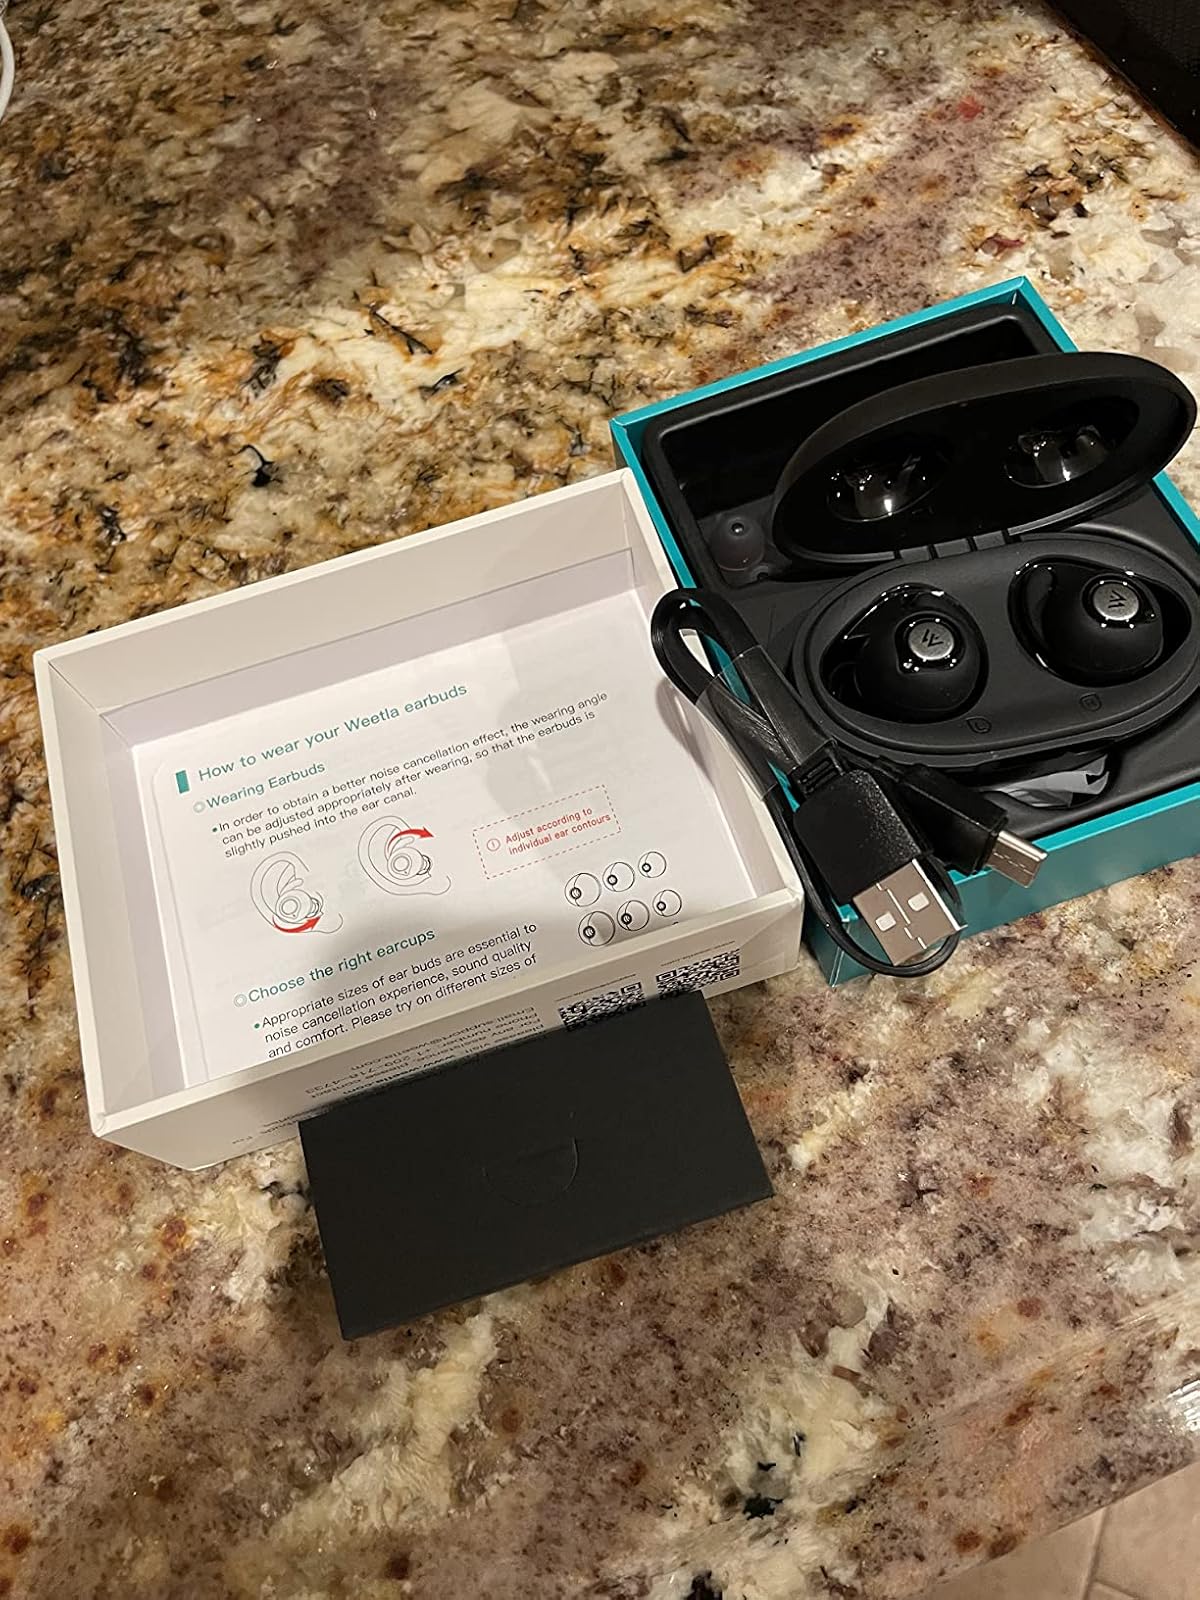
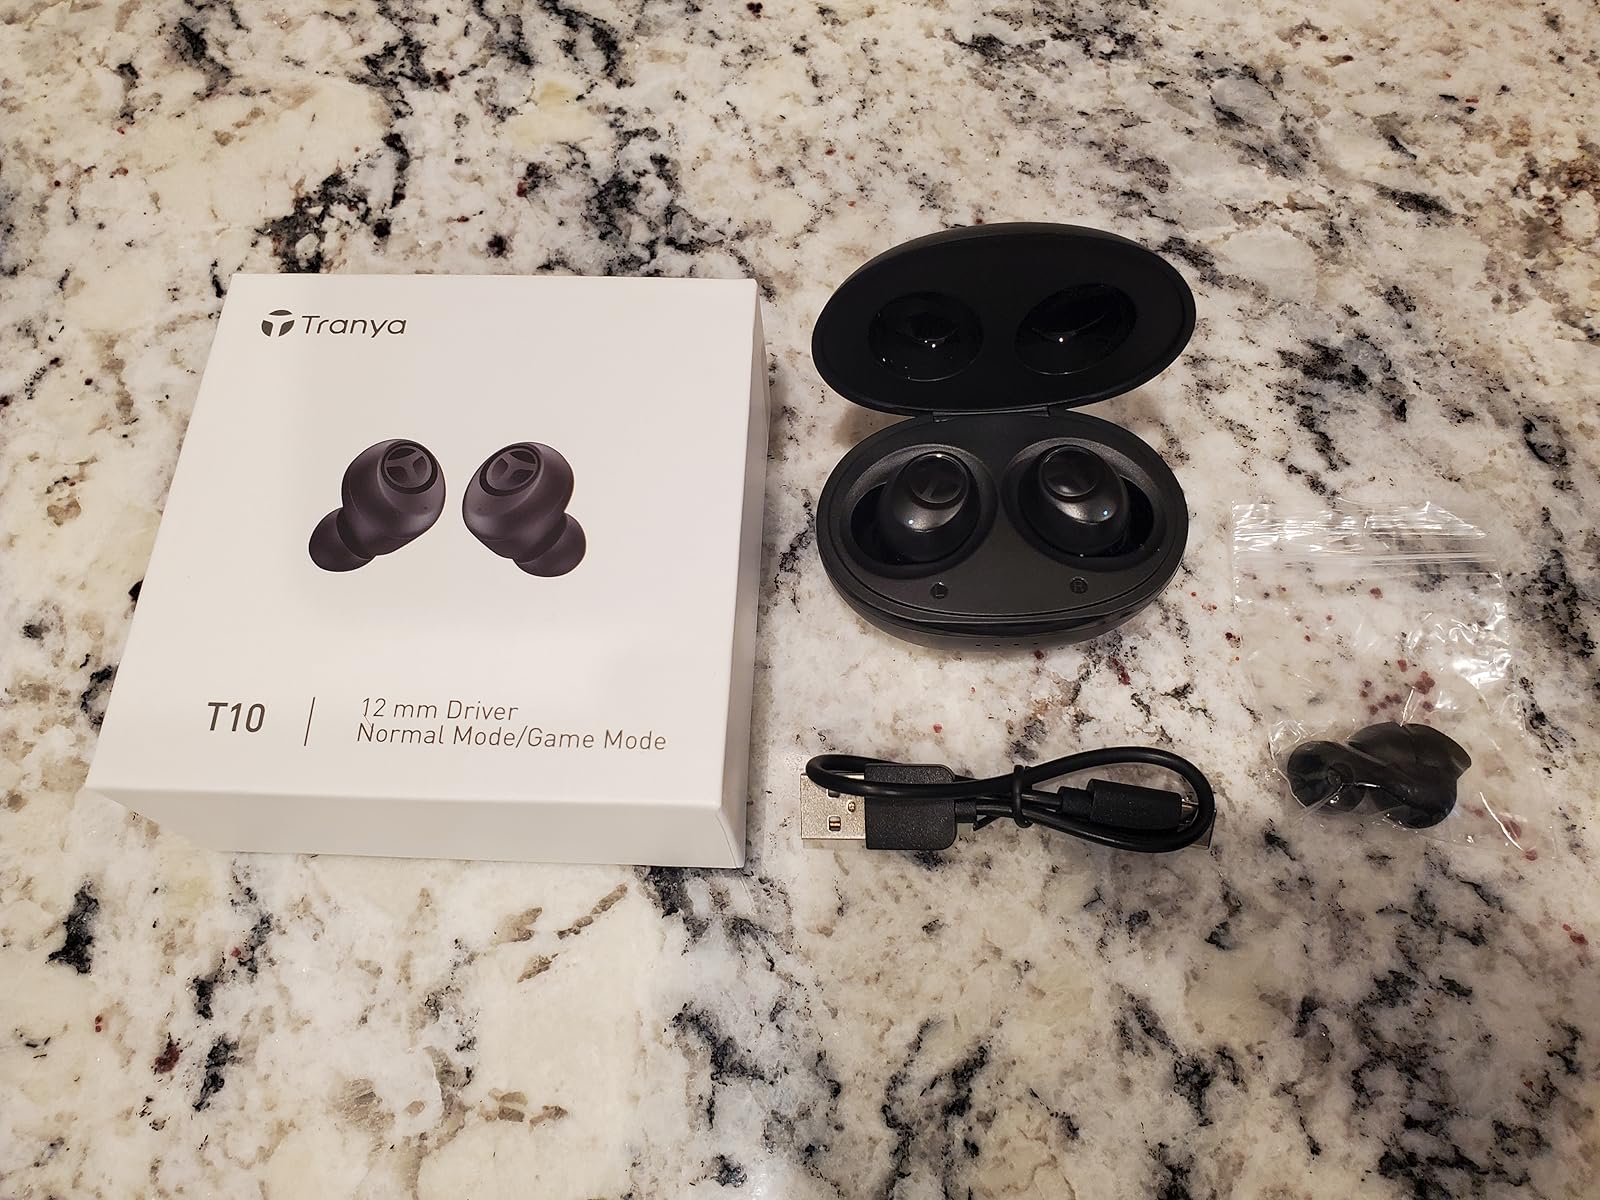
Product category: earbuds
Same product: no